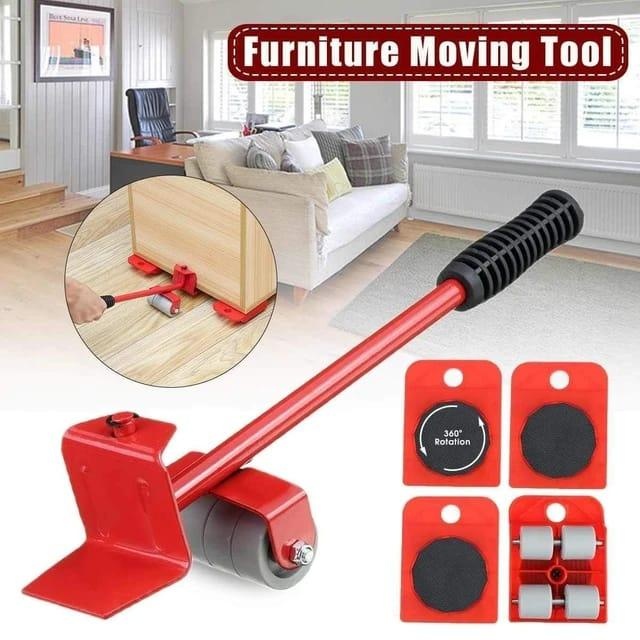
5 Packs Furniture Lifter
Premium Material : Made of durable steel body, PVC plastic spray handle and non-slip design. The 4 filling rollers are made of ABS plastic. Heavy Furniture Move Instructions : Place the lifter under the furniture and lift it (you can raise the furniture to 2 inches high), and then push the 4 rollers into the four corners. It can withstand 150 KG / 330 pounds of heavy objects, so you can easily move furniture or heavy objects. Redesign and clean your living room without hesitation. It is suitable to use on hardwood floors, laminates and carpet. To move your household like desks, beds, sofas, bookcases, piano, refrigerator and any heavy furniture at any time.
Brand: Little chic
Category: Hardware > Tools > Dollies & Hand Trucks > Appliance Dollies